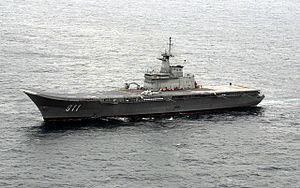
Thailand / Politik og statsapparat / Forsvar
Hangarskibet HTMS Chakri Naruebet.
Thailand, officielt Kongeriget Thailand, tidligere kaldet Siam, er et kongerige i Sydøstasien. Det grænser til Myanmar, Laos, Cambodja og strækker sig også ned ad Malaccahalvøen til Malaysia. Medlem af ASEAN.